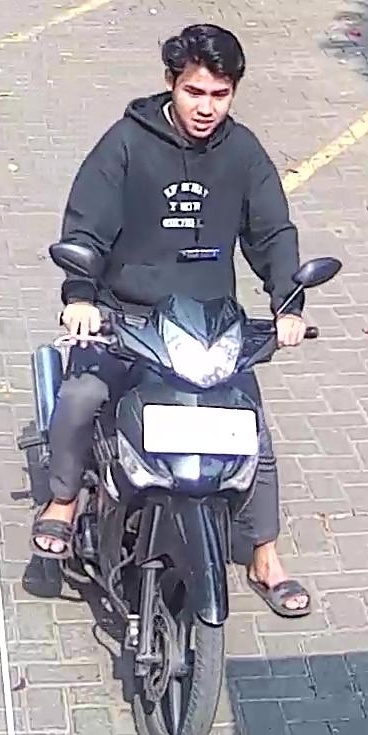
person-with-helmet: 0
person-without-helmet: 1